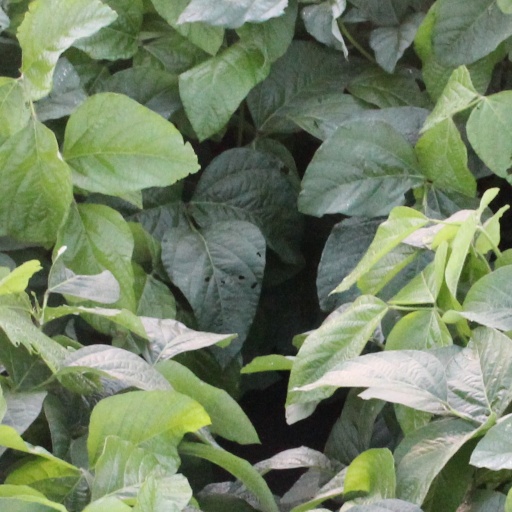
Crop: soybean